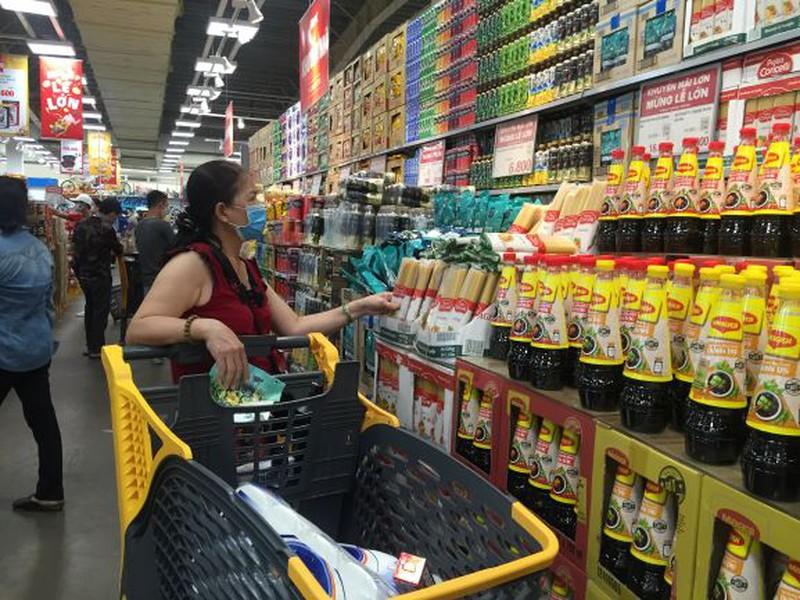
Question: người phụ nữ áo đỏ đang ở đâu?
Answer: trung tâm mua sắm